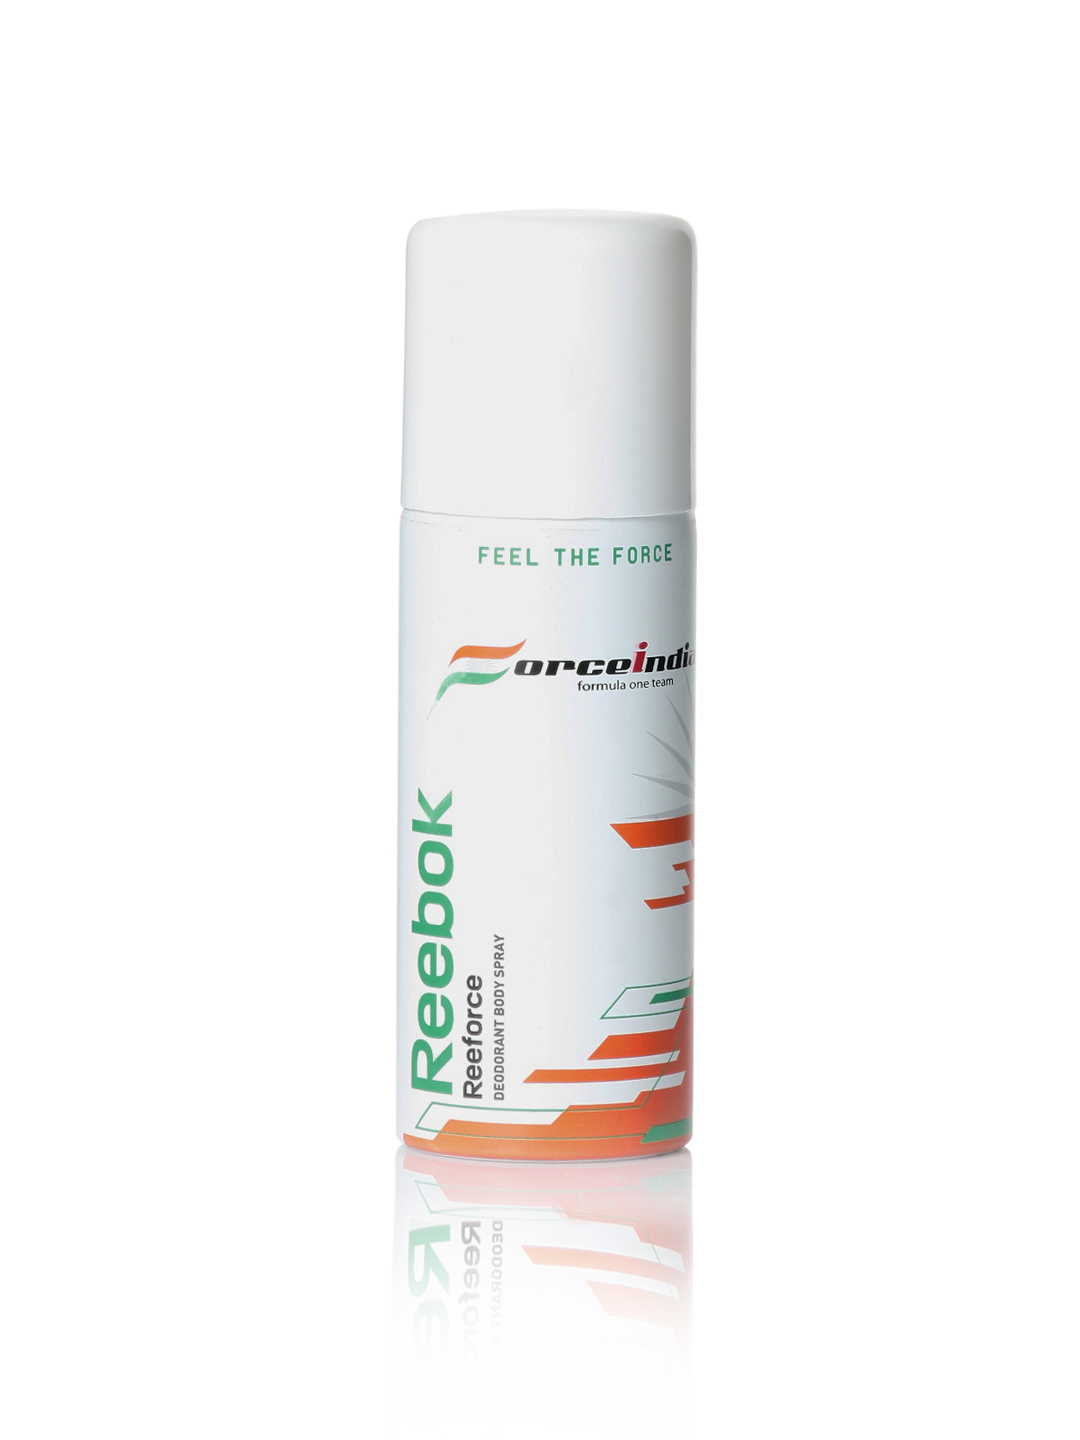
Reebok Men Force India Deo
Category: Personal Care / Fragrance / Deodorant
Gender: Men
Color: White
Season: Spring 2017
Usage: Casual